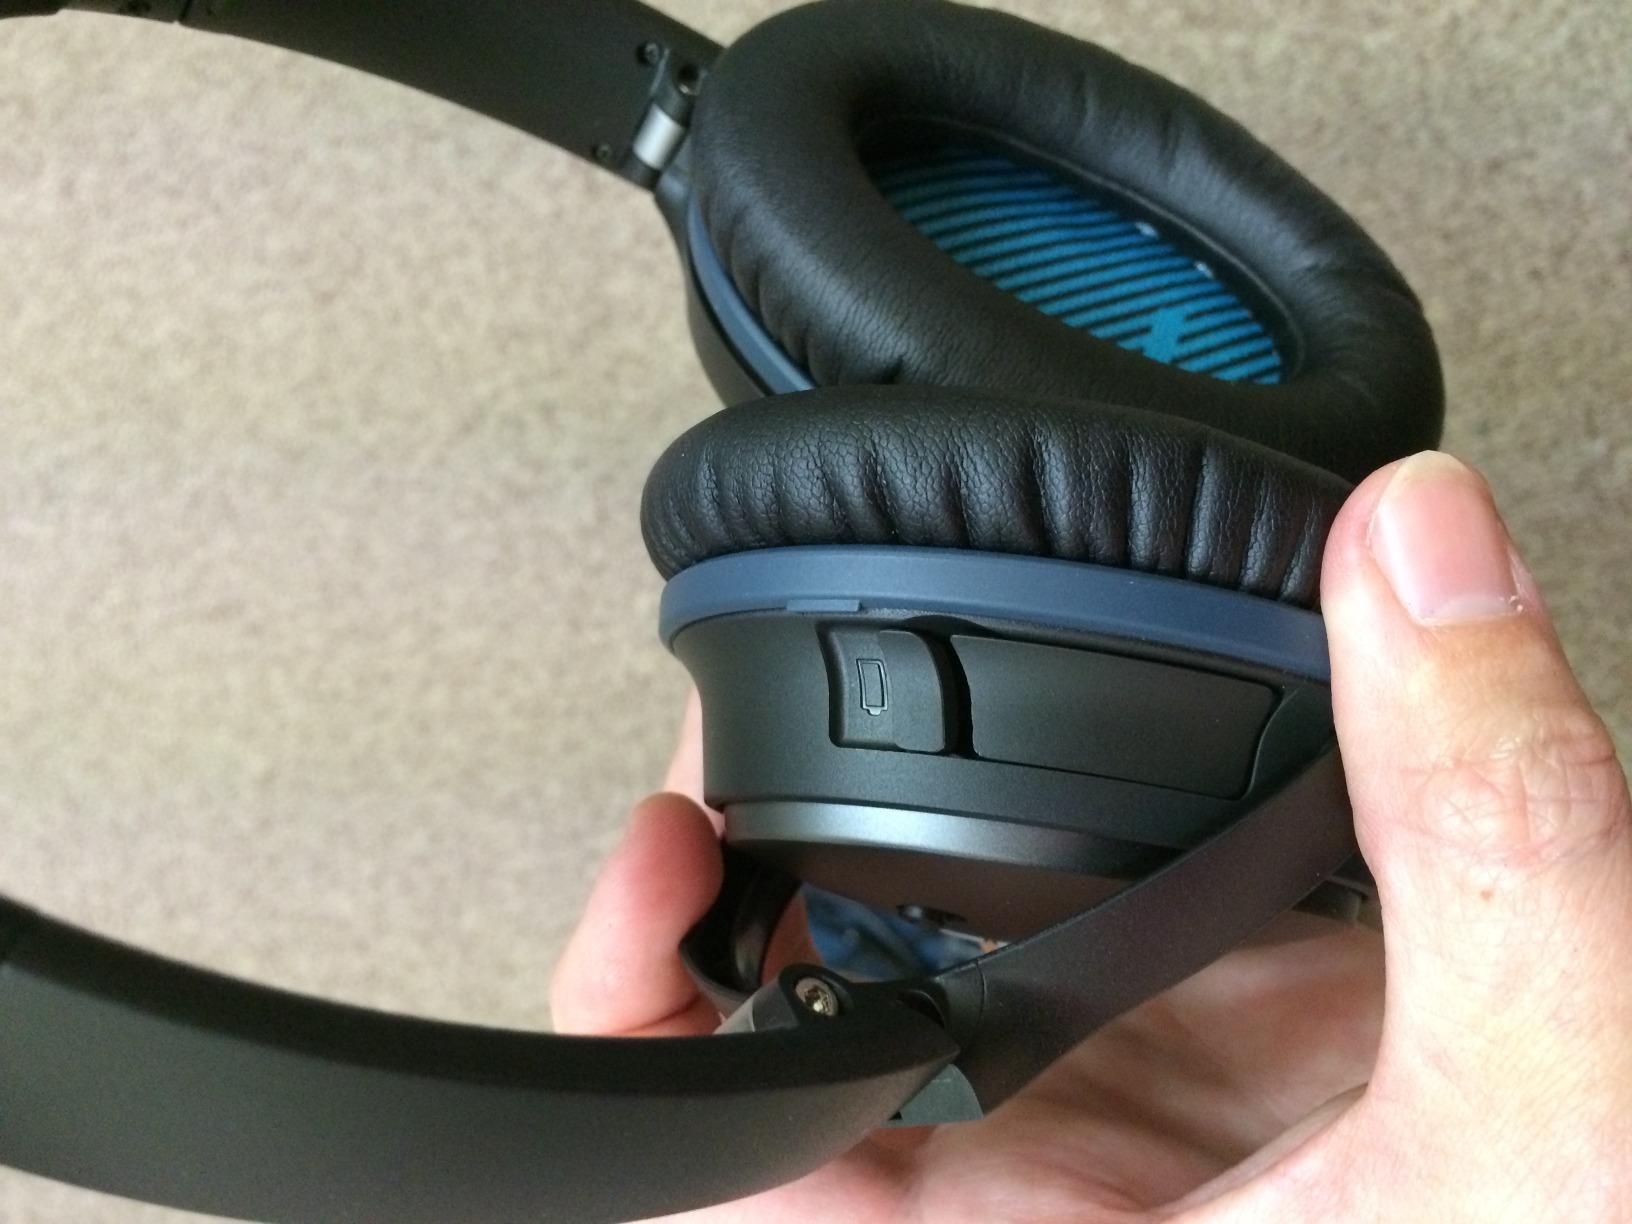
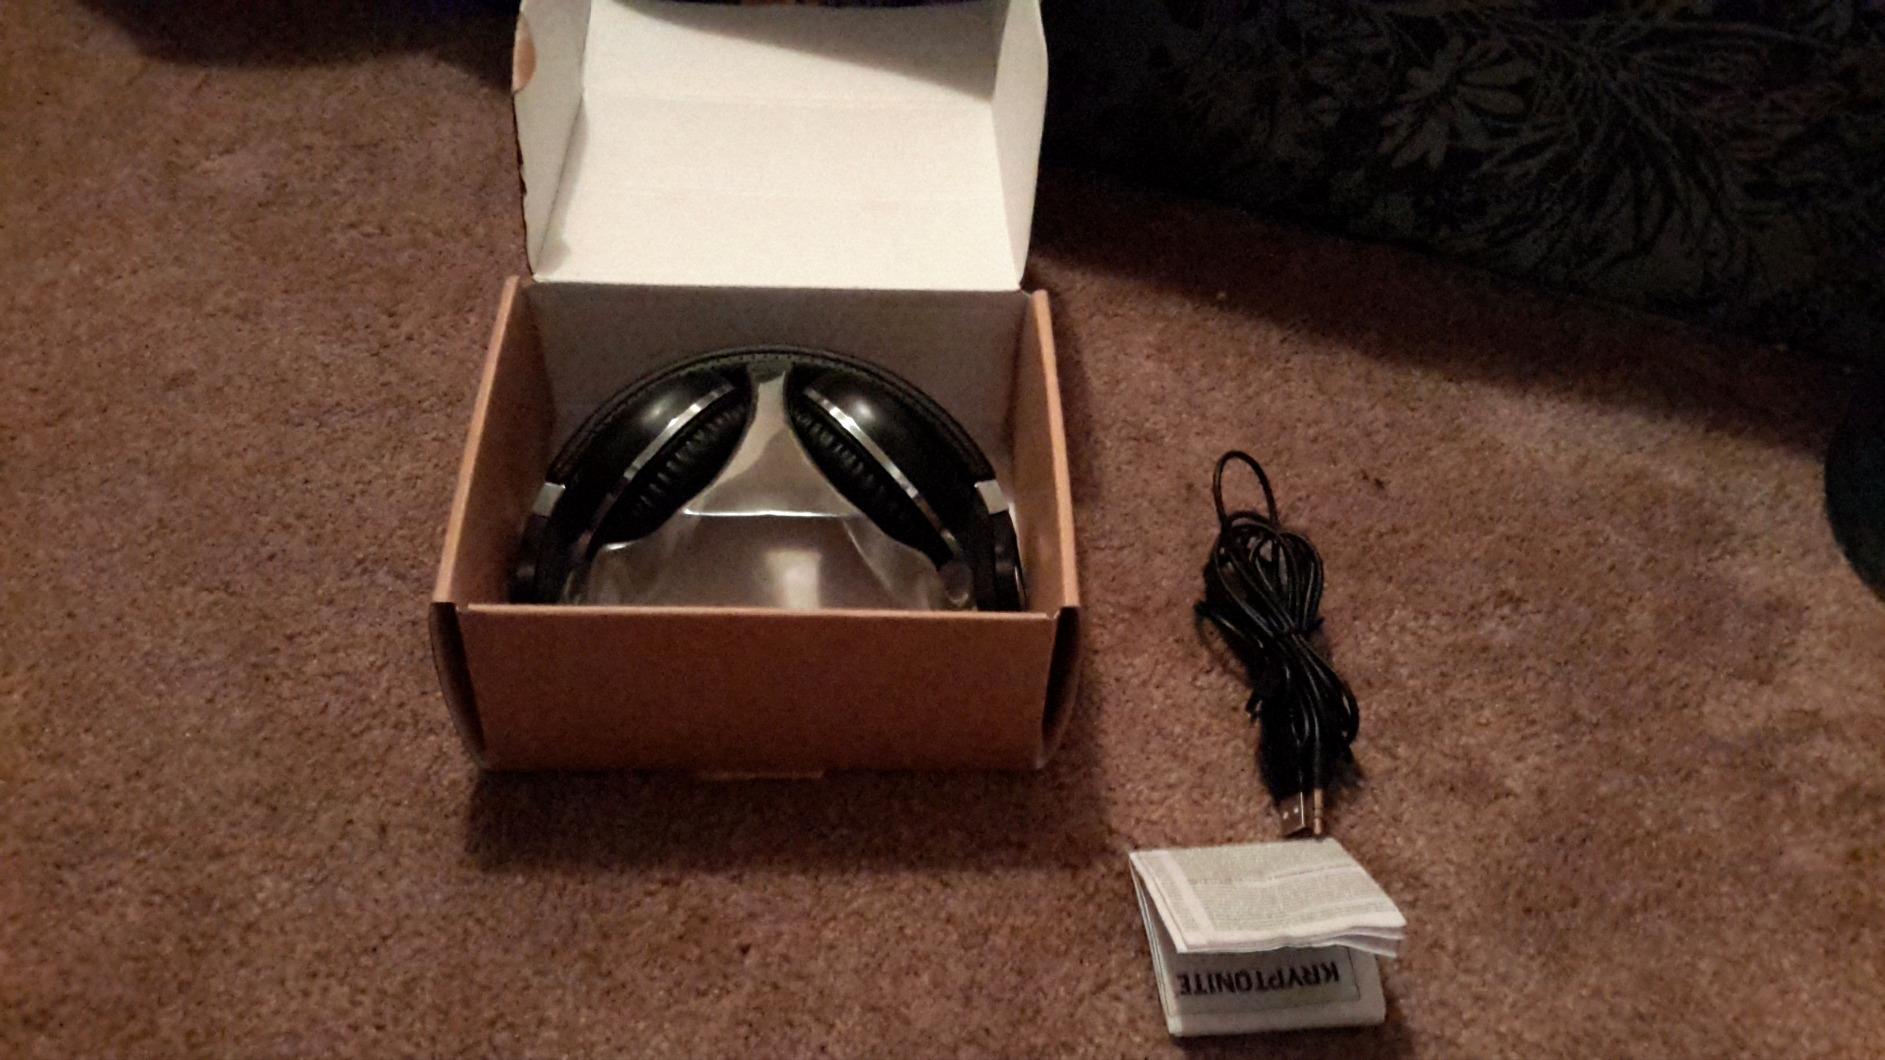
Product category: headphones
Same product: no